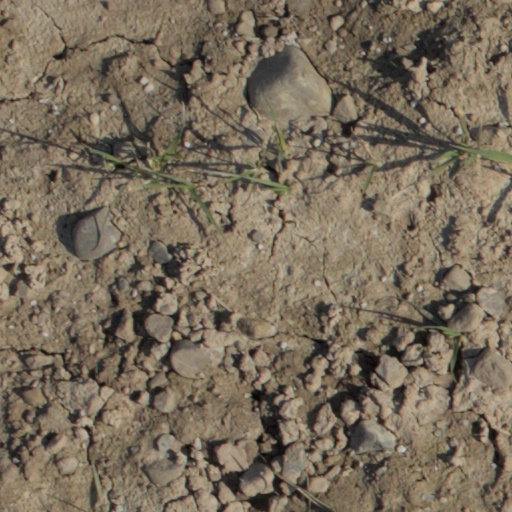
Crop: wheat